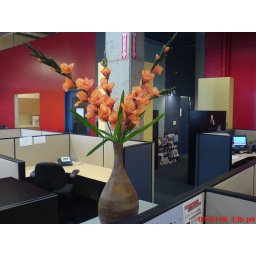
Just playing around taking a pic of the orange version of the white flower I took before.